Museum of Nebraska Art

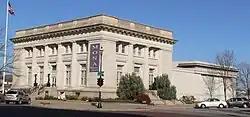

The Museum of Nebraska Art (MONA) is the official art museum of the state of Nebraska. The museum is located in Kearney, Nebraska, and is administratively affiliated with the University of Nebraska at Kearney. The official charter of MONA makes it home to the Nebraska Art Collection, which is home to works by artists who were born in Nebraska, have lived in Nebraska, or have some connection to Nebraska. MONA also hosts regular rotating exhibitions by living or historic artists who have some connection with the state of Nebraska.